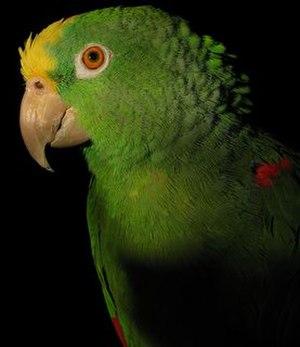
Le genre Amazona regroupe une trentaine d'espèces d'oiseaux appartenant à la famille des Psittacidae. Amazone est le nom français que la nomenclature aviaire en langue française a donné à ces espèces.